2009 World Touring Car Championship

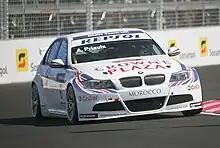
Former World Champion Andy Priaulx again drove for BMW Team UK in 2009.

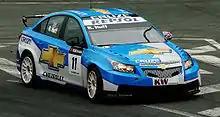
Chevrolet introduced their new Cruze model for the 2009 season.

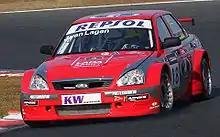
Lada debuted their new Priora during the 2009 season.

Marrakech hosted a round on a new temporary street circuit in the heart of the city on 3 May. and Porto returned to the championship.